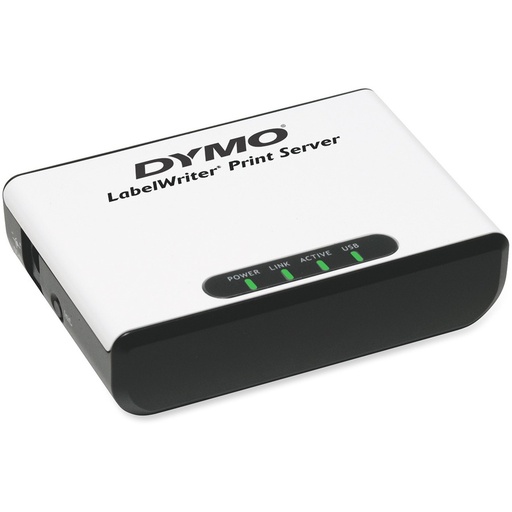
Dymo LabelWriter Print Server for 400/450/4XL - Easy Network Connectivity for Seamless Label Printing
The Dymo LabelWriter Print Server is the ultimate solution for seamless label printing across your network. Designed specifically for the Dymo LabelWriter 400, 450 series, and the 4XL, this print server allows easy access for every member of your workgroup. No more tangled connections or complicated setups; simply connect the print server to your network, and everyone can print labels directly from their PCs or Macs. Setting up the Dymo LabelWriter Print Server is a breeze. It comes complete with easy-to-follow instructions, an AC power adapter, and all the necessary software to ensure a smooth installation experience. Whether you’re using Windows or Mac, this device is compatible, making it a versatile addition to any office environment. One of the standout features of the Dymo LabelWriter Print Server is its capability to let multiple users create labels directly from their favorite applications such as Microsoft Word, Outlook, CardScan, and ACT. This flexibility allows for efficient and effective label printing tailored to your specific needs. Investing in the Dymo LabelWriter Print Server means making label printing a shared convenience rather than a cumbersome task confined to a single workstation. With this network device, you empower your entire team to access high-quality label printing from the comfort of their desks. Effortlessly connects the Dymo LabelWriter printers to your network for shared access. Compatible with Windows and Mac systems, making it adaptable for any office setup. Empowers users to create labels using commonly used software applications. Includes everything needed for installation: clear instructions, an AC adapter, and essential software.
Brand: Dymo
Category: Electronics > Networking > Print Servers